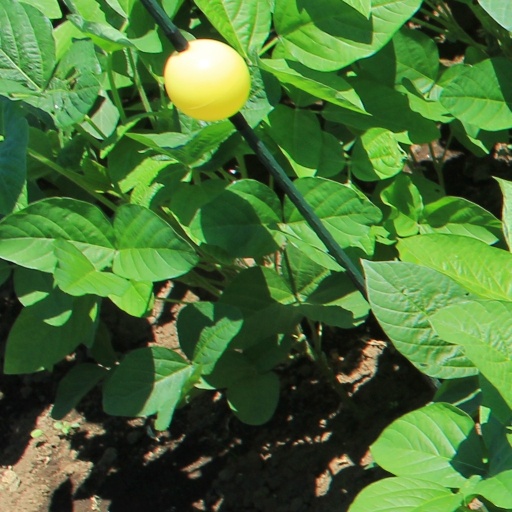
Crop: soybean